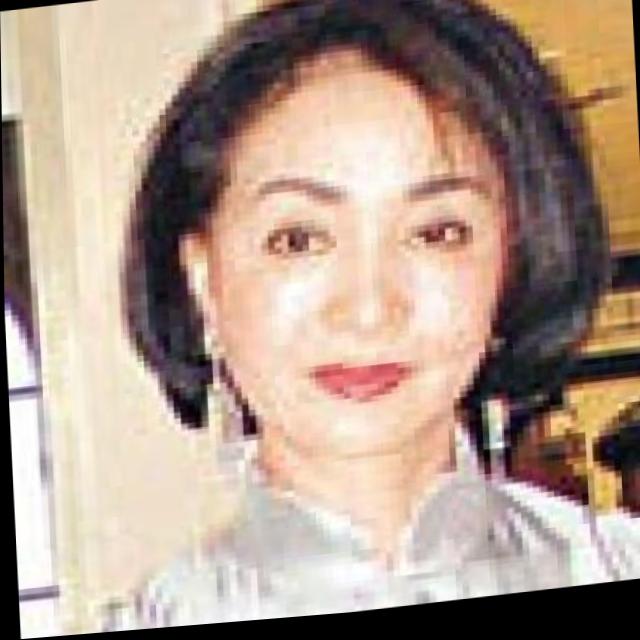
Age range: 21-44